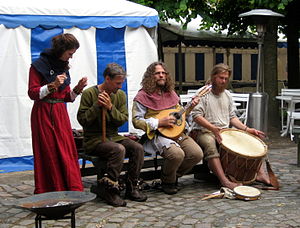
Virelai / Medlemmer
Virelai fejrer solhverv i Aalborg, juni 2013.
Bandet Virelai fejrer solhverv i Aalborg
Virelai er et dansk band, der spiller middelaldermusik med rekonstruerede instrumenter fra perioden. Gruppen er opkaldt efter den gamle fransk Virelai danse- og kærlighedssangform fra middelalderen.